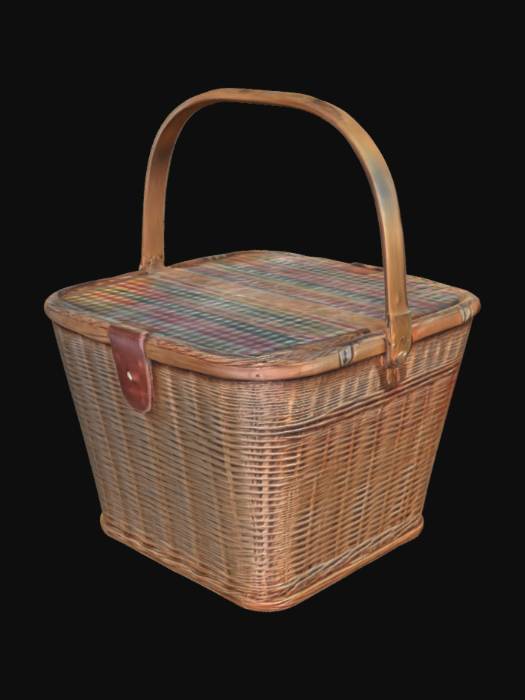
미적 점수 (1~10점): 8